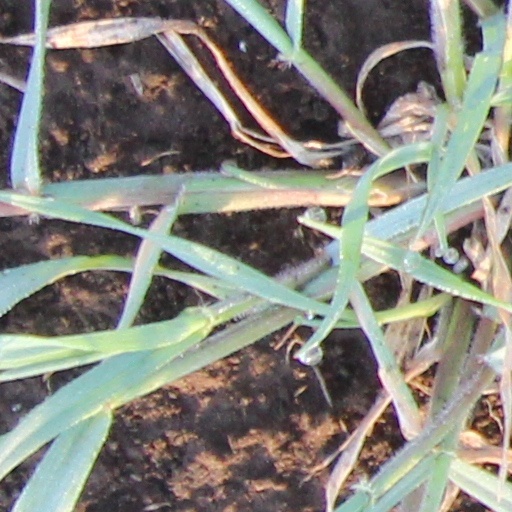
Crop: wheat